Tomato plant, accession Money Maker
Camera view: vertical (180 deg); turntable rotation: 270 degrees
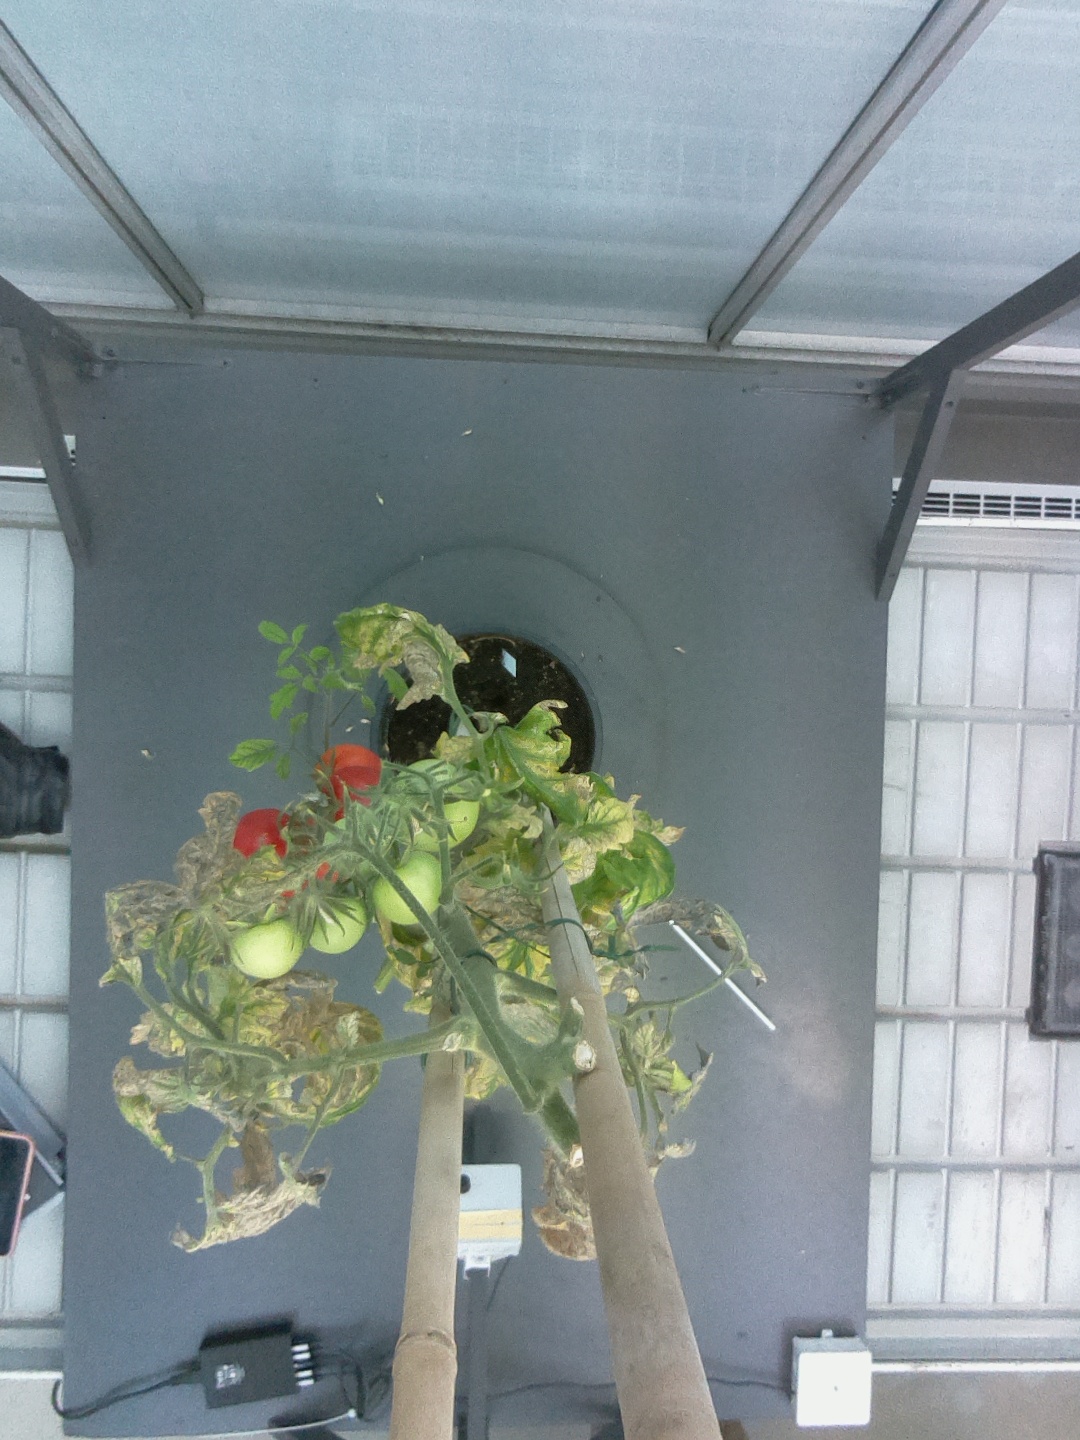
BBCH growth stage 84: 40%-50% of fruits show typical fully ripe color